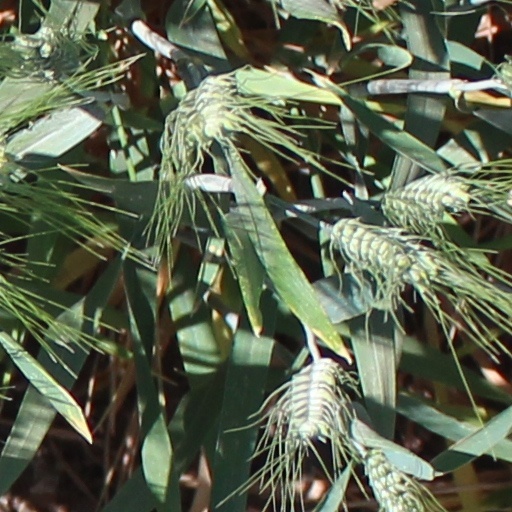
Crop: wheat